51st Infantry Regiment (Russian Empire)

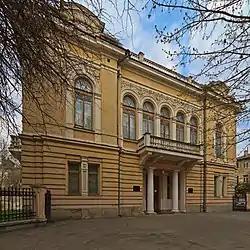
The 51st Lithuanian regiment's officers building in Simferopol

On 30 July 1904, the Grand Duke Alexei Nikolaevich, Tsarevich of Russia was appointed regimental chief, and the Lithuanian regiment was ordered to be called the 51st Lithuanian Infantry Regiment of His Imperial Highness the Heir to the Tsarevich.